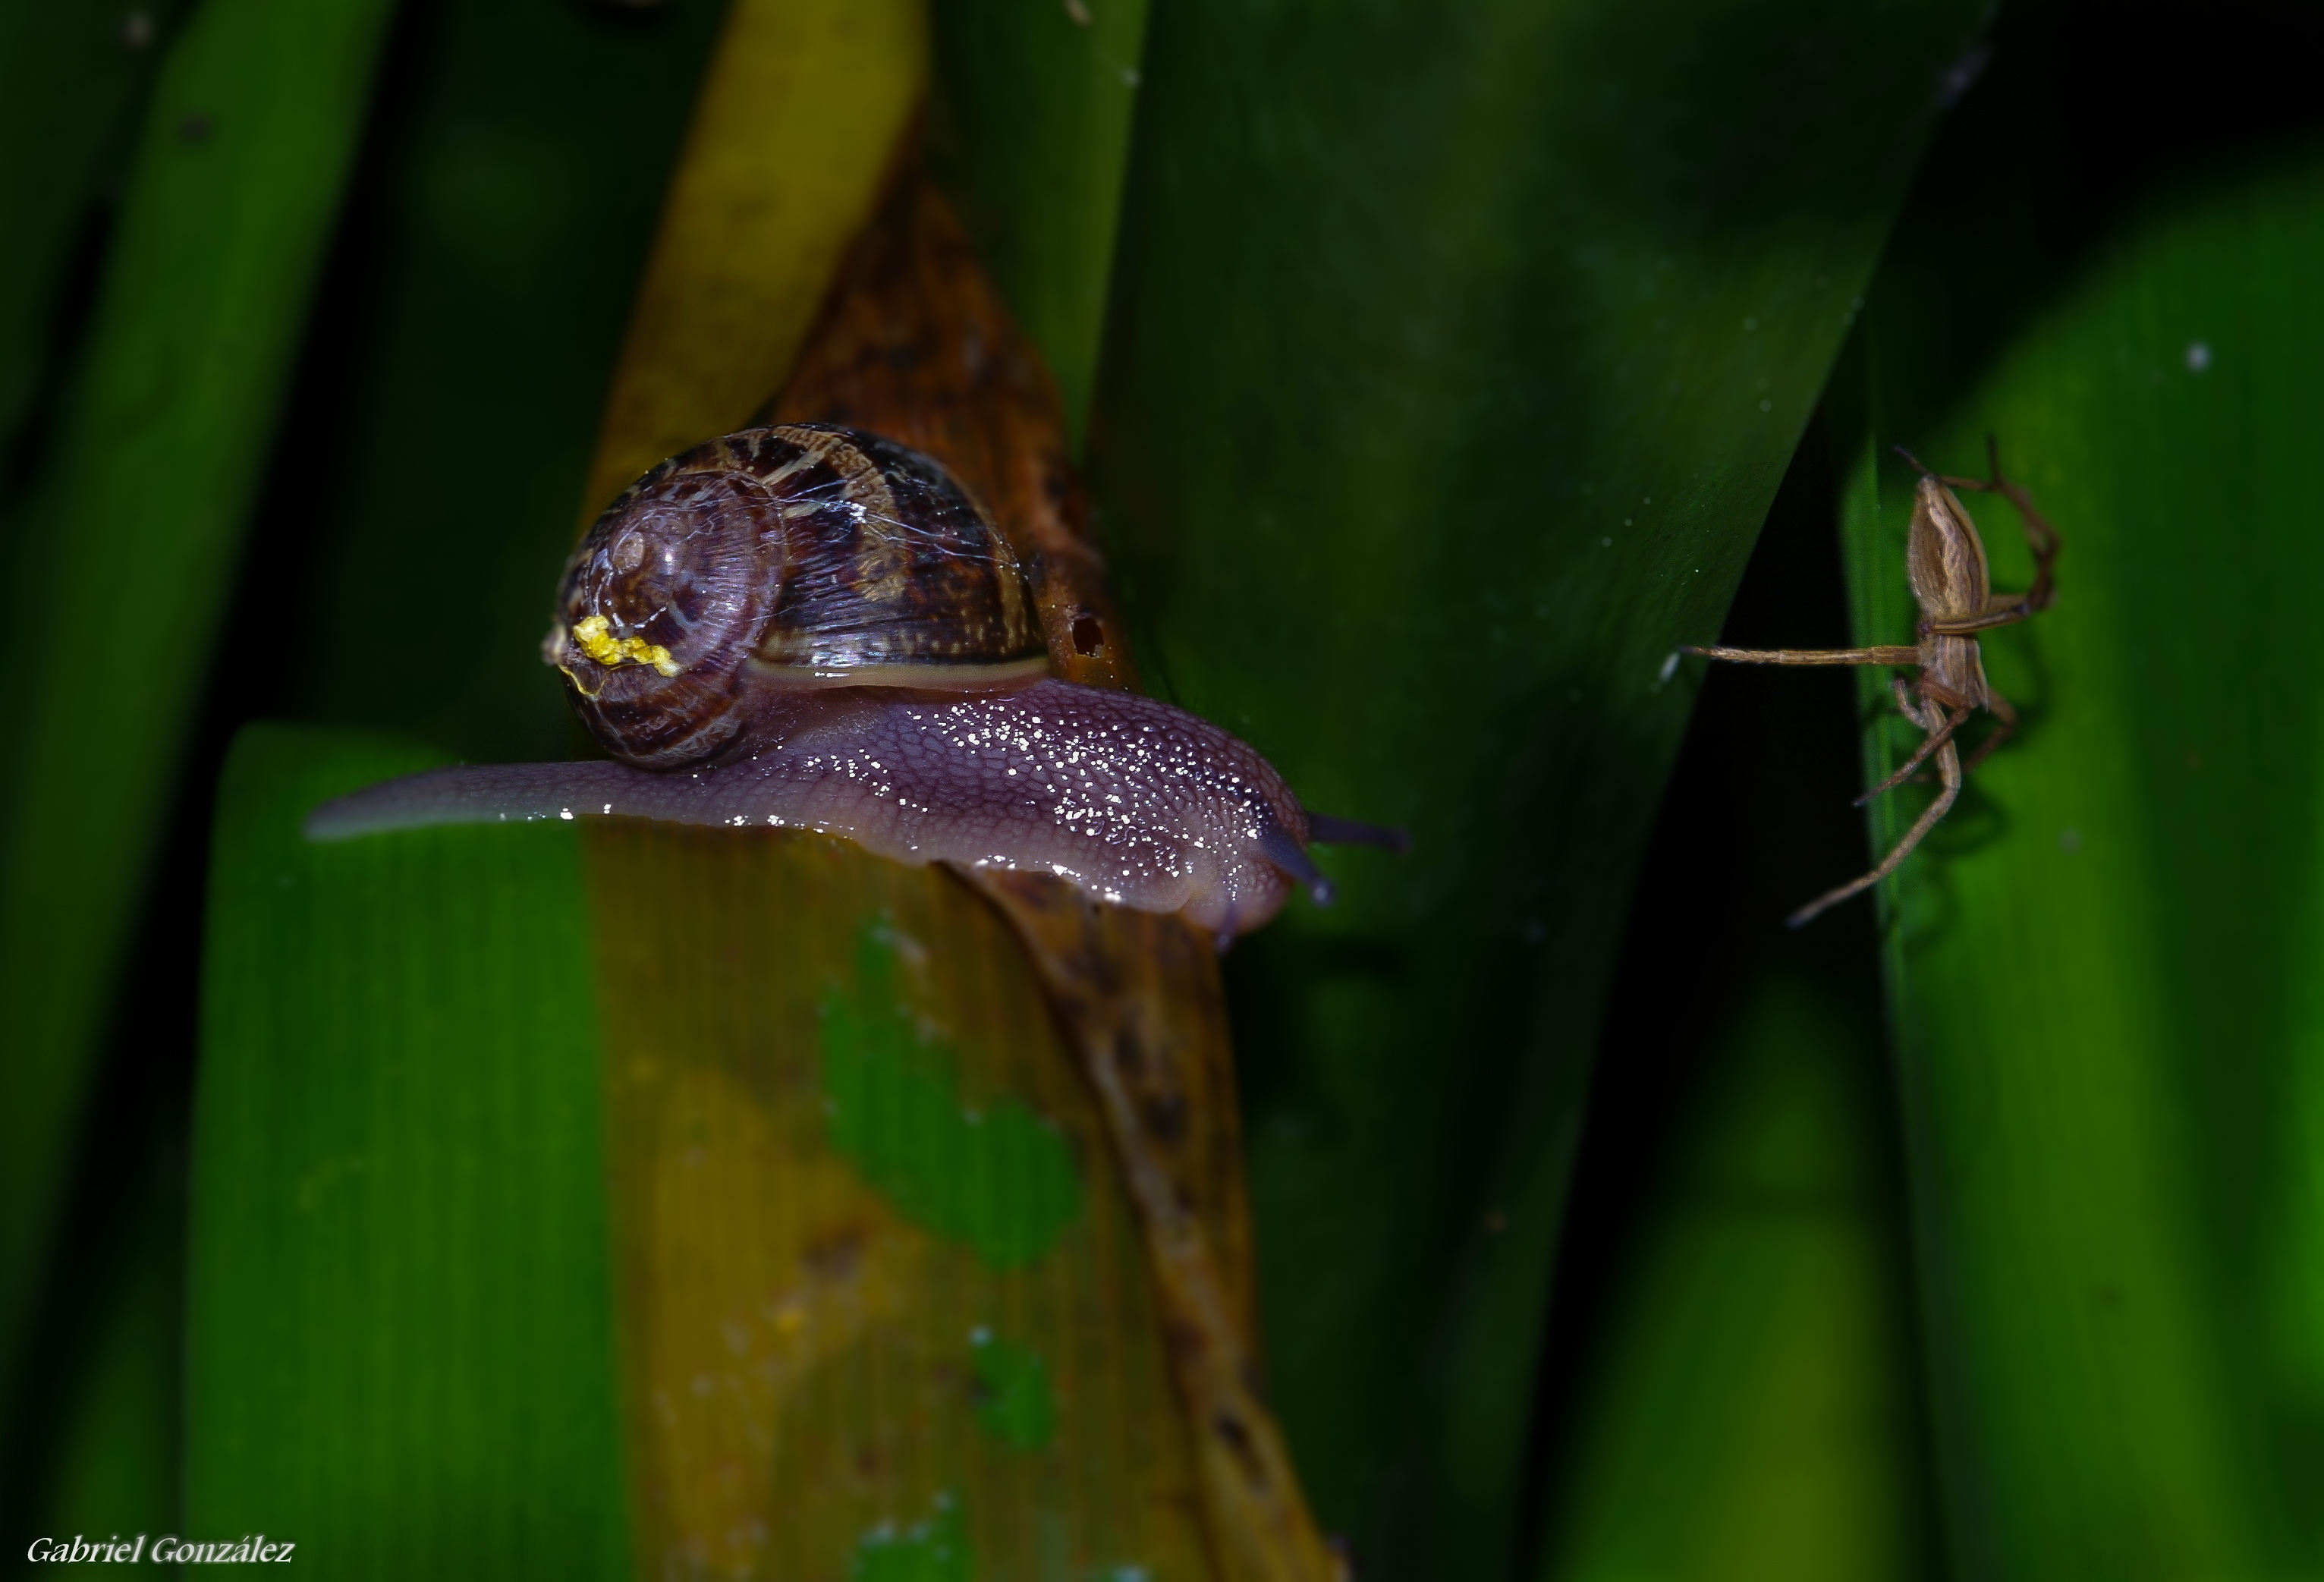
nature, photography, green, insect, macro, frog, amphibian, fauna, invertebrate, tree frog, close up, animals, naturaleza, ggl1, gaby1, xovesphoto, animales, gphoto, pentaxk30, macro photography, plant stem